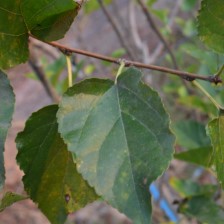
Variety: Kamphaengsaeng42